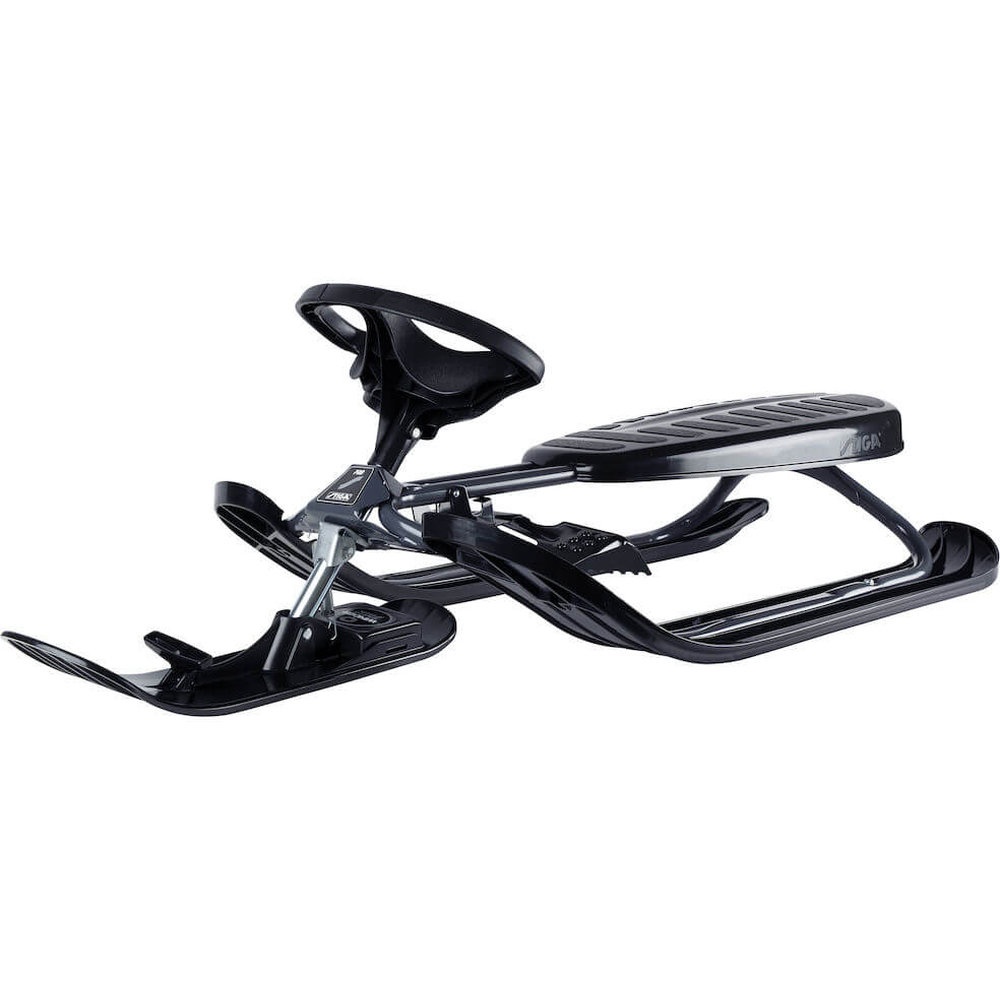
Snowracer Curve - Grey/Black
STIGA Snowracer Curve er en ægte familiefavorit på pisterne! Denne højt elskede kælk dukker op vinter efter vinter og går ofte i arv fra generation til generation. Den robuste stålramme betyder, at kælken kan køres igen og igen, og bremserne sikrer en sikker kørsel. Kælken er let at styre takket være twintip-skiene, og de carvingformede forreste ski og grebszoner på rattet giver barnet et godt og stabilt greb. Desuden gør STIGA Snowracer Curves trækkassette det nemt for dit barn at trække den på, af og op ad bakken uden bekymringer. Kælken kan klare en vægt på op til 90 kg. STIGA Snowracer med Curve Ski System - en vinterfavorit på pisterne. Klassisk kælk med en robust stålramme og bremser, der giver en sikker tur. Nem at styre takket være twintip-ski og carving-formet frontski. Træk-kassetten gør slæden lettere at trække. Maksimal ryttervægt: 90 kg. Passer fra ca. 7 år og op. Fremstillet i Europa.
Brand: Stiga
Category: Sporting Goods > Outdoor Recreation > Winter Sports & Activities > Sleds > Snow Racers